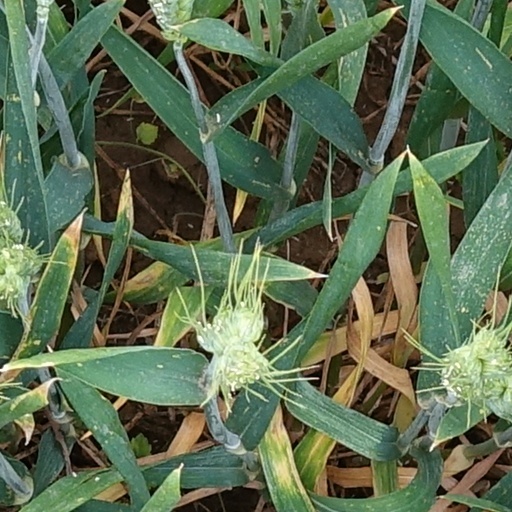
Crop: wheat